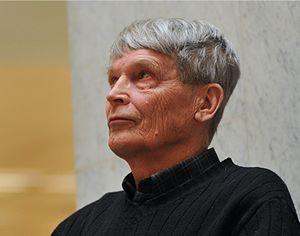
Antti Kalevi Hyry est un écrivain finlandais.